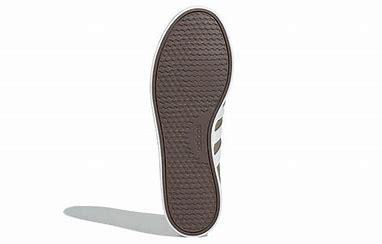
Brand: adidas
Model: neo Adidas NEO Bravada